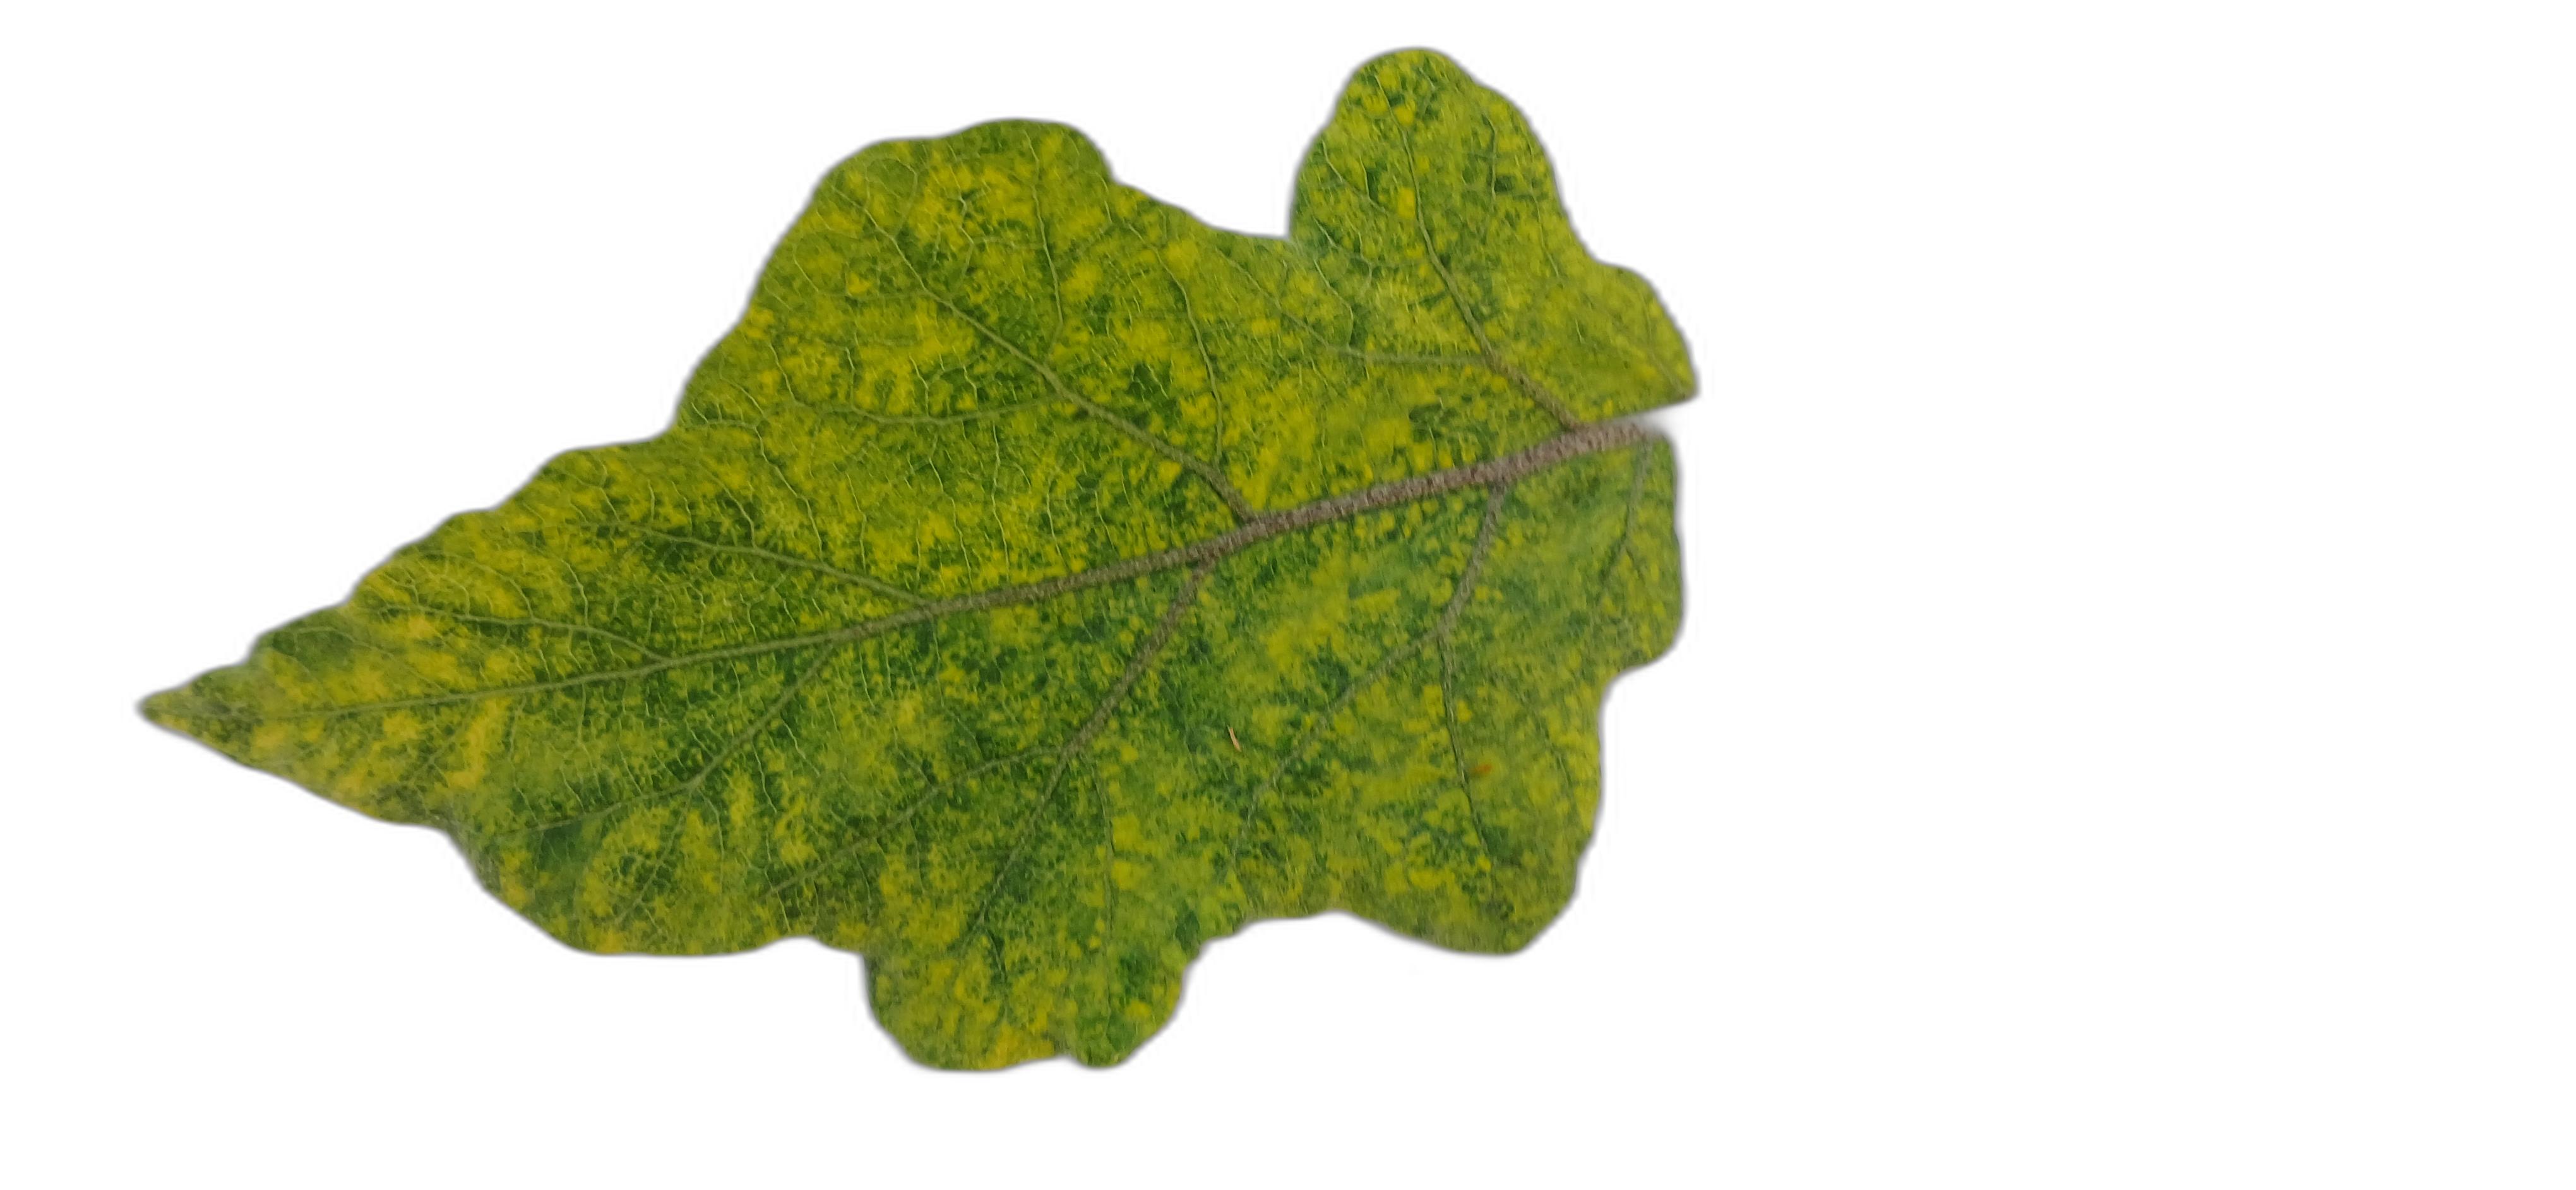
Label: Mosaic Virus Disease